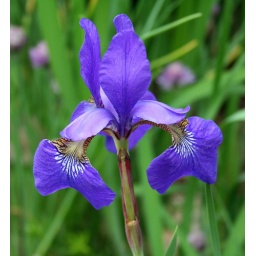
One of the original gift irises, self-sows readily, growing in the iris bed, the back slope, and the blue and yellow border